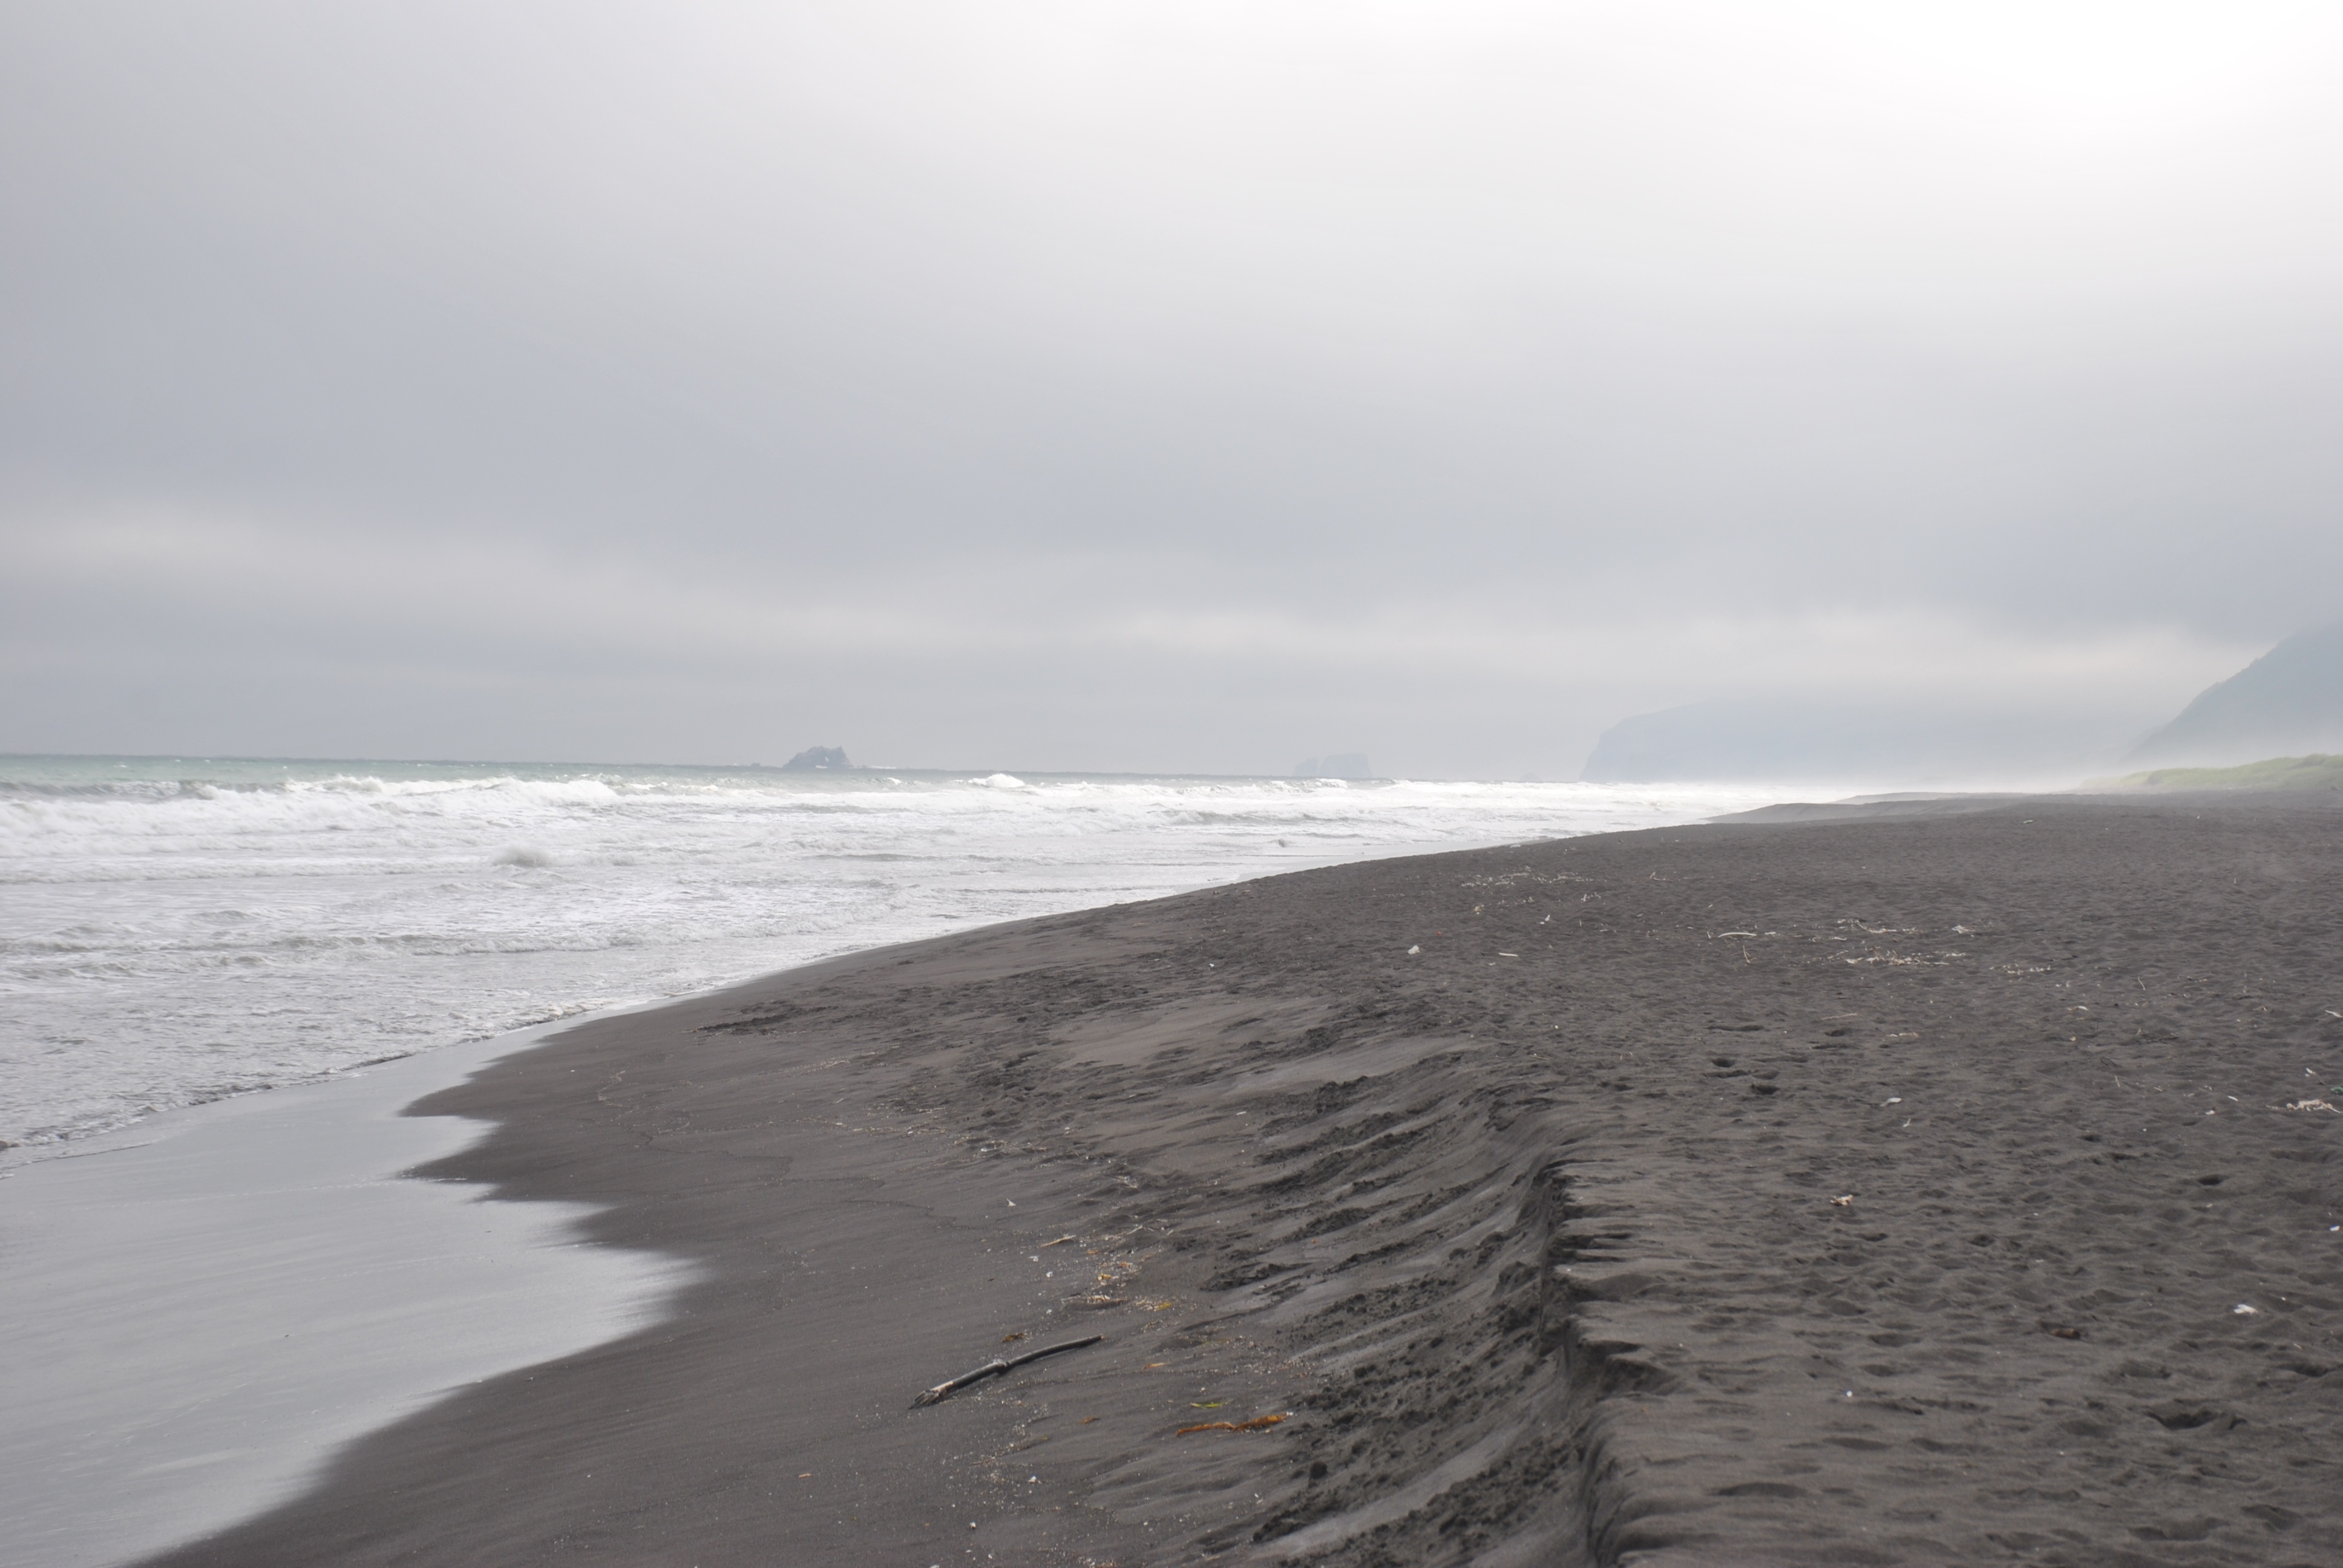
beach, sea, coast, sand, ocean, horizon, shore, wave, wind, cliff, weather, bay, terrain, body of water, cape, mudflat, atmospheric phenomenon, wind wave